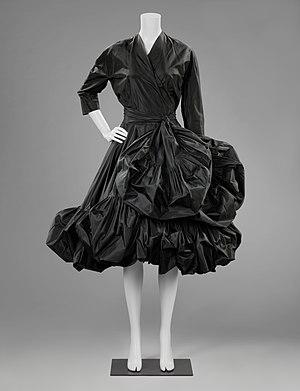
Cristóbal Balenciaga Eizaguirre, né le 21 janvier 1895 à Getaria et mort le 23 mars 1972 à Xàbia, est un couturier et modiste espagnol.
Balenciaga est une entreprise française de mode et de luxe fondée en 1917 par l'Espagnol Cristóbal Balenciaga. Couturier de la famille royale espagnole, Balenciaga s’installe à Paris à la fin des années 1930 où il s’impose comme le « couturier des couturiers » de la mode parisienne. Il cesse ses activités en 1968 et meurt quelques années plus tard. À la fin des années 1990, la marque connaît un regain de popularité sous la direction artistique de Nicolas Ghesquière, puis fait son entrée dans le groupe Gucci en 2001.
La mode des années 1950 en France marque de profonds bouleversements à la suite des années de guerre. La haute couture va connaître son second âge d'or durant toute la décennie et redonner à Paris la place centrale qu'elle occupait depuis le milieu du XIXᵉ siècle, donnant ainsi à la mode française une influence mondiale à tous les niveaux, jusque dans la rue ; tous les regards sont tournés vers la capitale où le mot « élégance » est la seule règle. Cette époque est marquée par les couturiers Christian Dior en tout premier lieu, Cristóbal Balenciaga, Jean Dessès, Jacques Fath, Pierre Balmain et Hubert de Givenchy. Pour le quotidien, la mode est toujours réalisée par des couturières de quartier ou chez soi, copiant parfois les modèles de la haute couture qui sont diffusés plus largement.